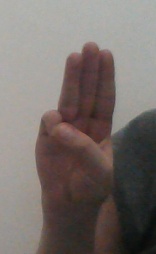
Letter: thaa